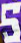
Number: 5